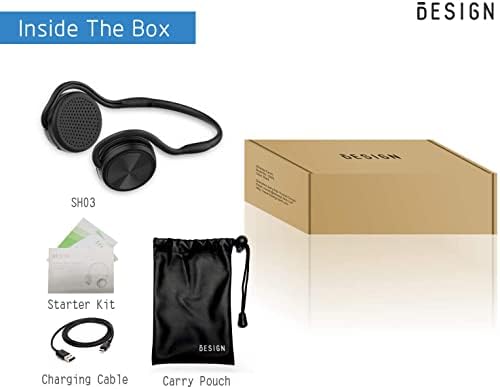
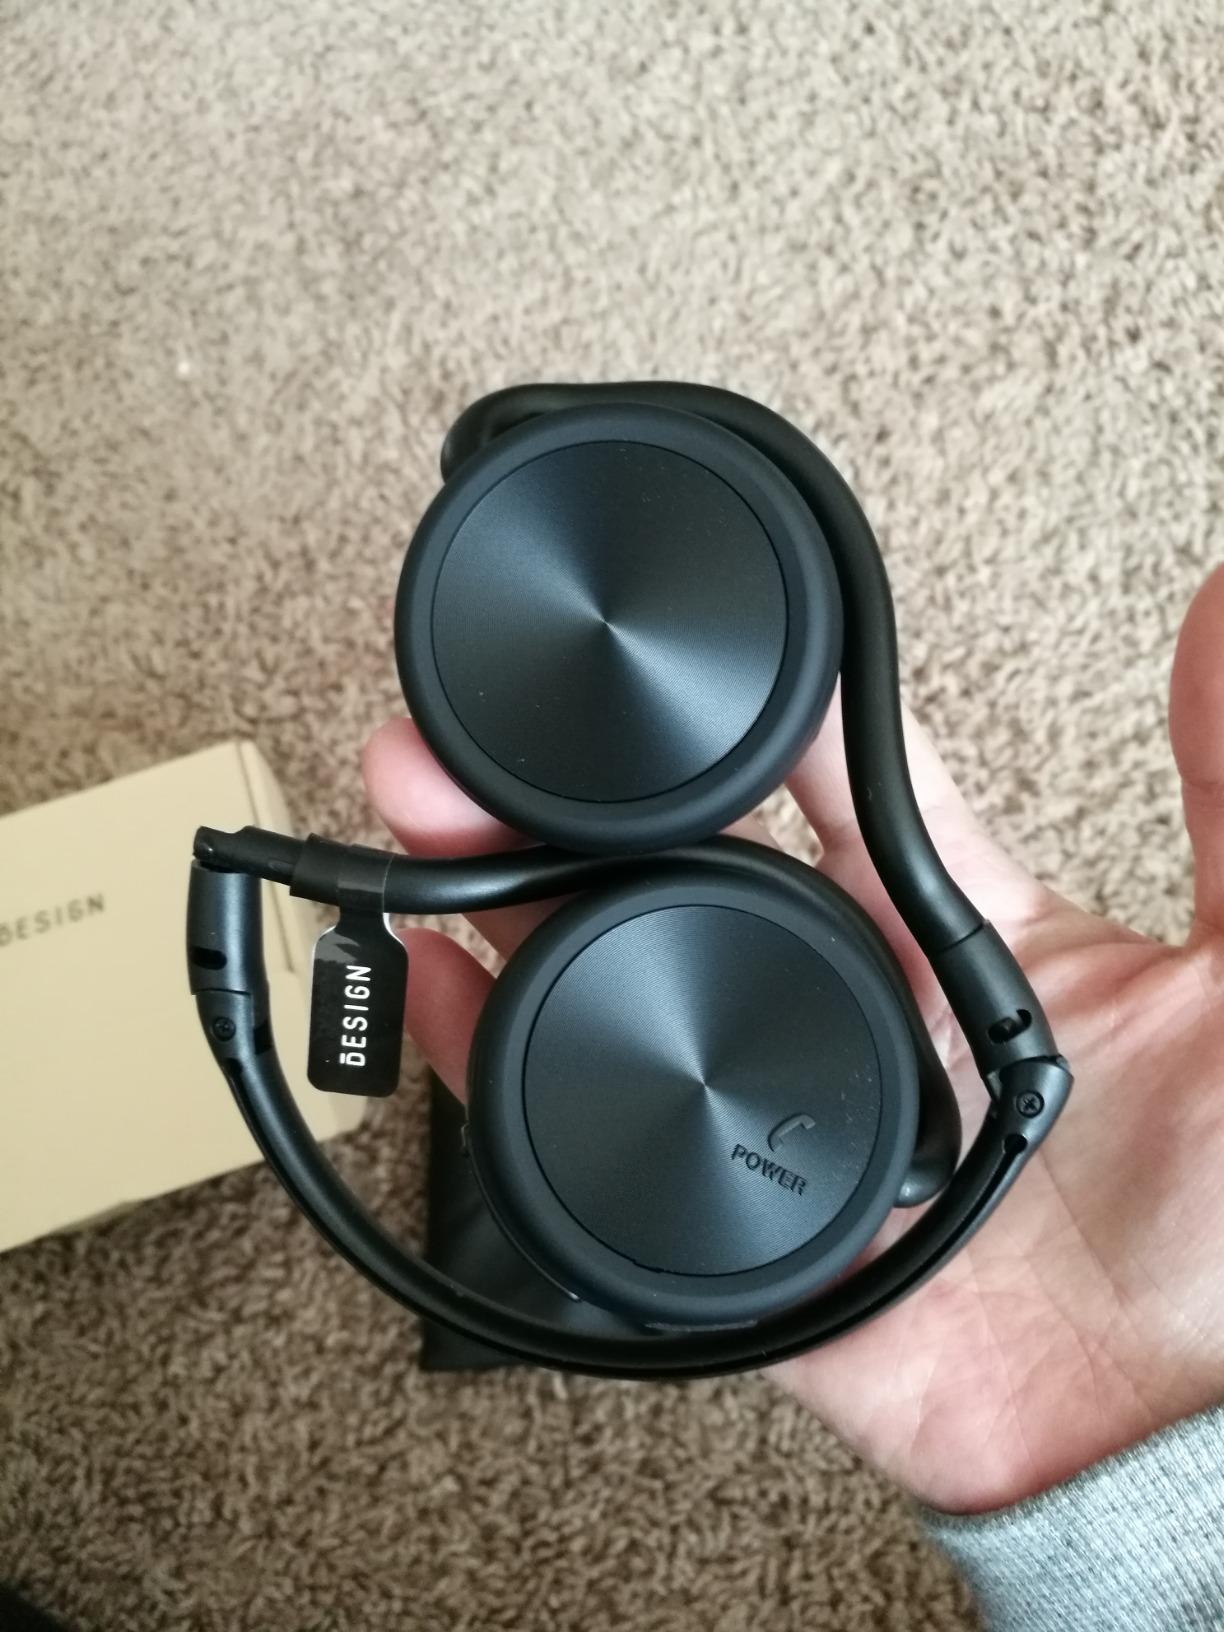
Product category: headphones
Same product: yes